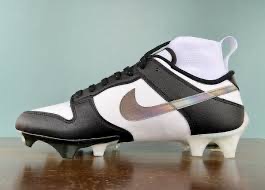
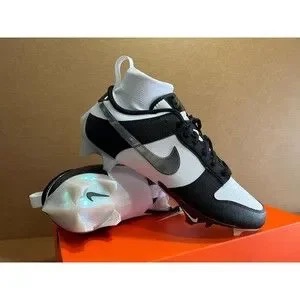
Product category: misc
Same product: yes